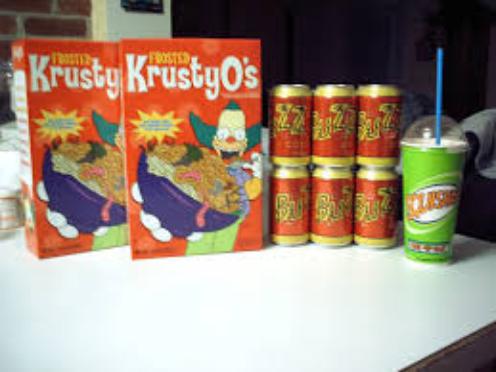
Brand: Krusty-O's
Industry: Leisure